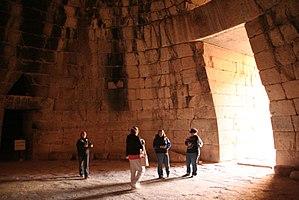
Le Trésor d'Atrée, parfois appelé Tombe d'Agamemnon, est une impressionnante tombe à tholos située à Mycènes, en Grèce. Sa construction remonterait au XIIIᵉ siècle avant l'ère commune.